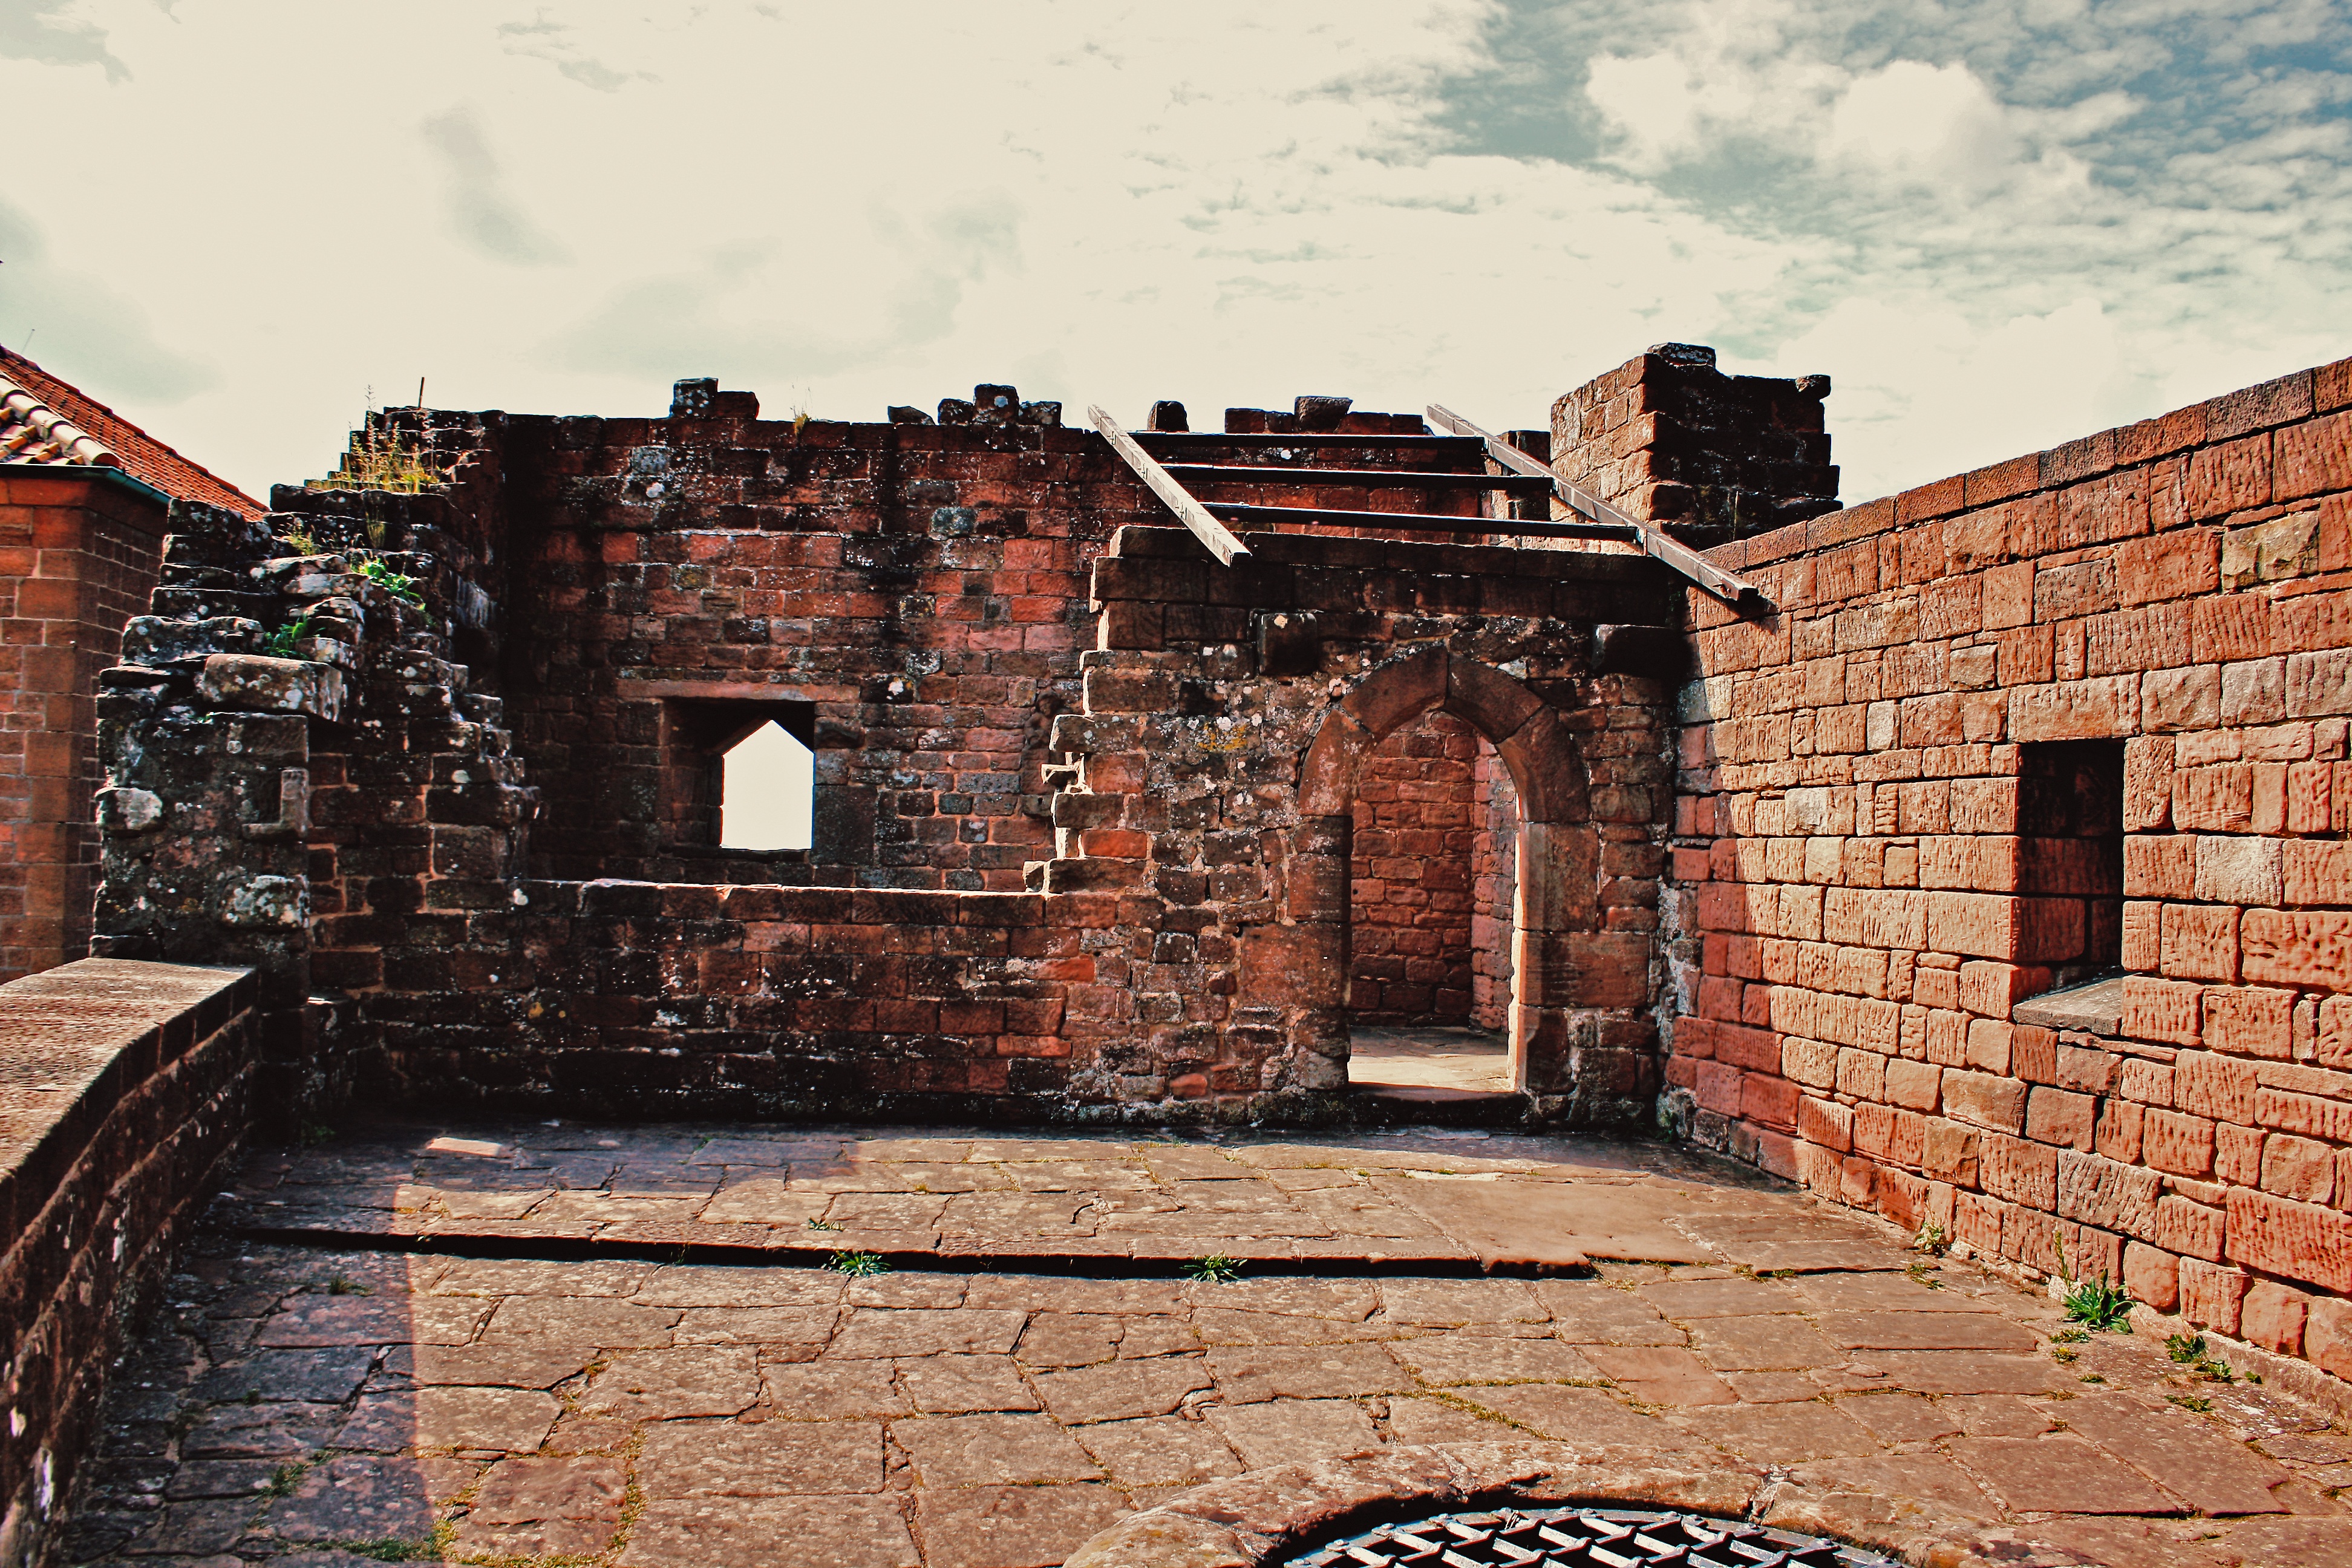
rock, architecture, house, town, home, wall, village, arch, castle, property, brick, material, fortress, ruins, knight, germany, estate, brickwork, middle ages, palatinate, palatinate forest, substantiate, industry rock, annweiler, ancient history, residential area